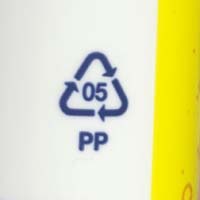
Plastic recycling code class: 5_polypropylene_PP